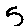
Label: 5